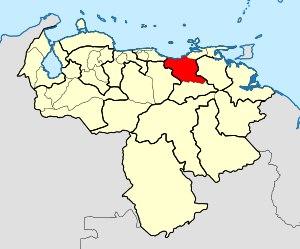
Le diocèse de Barcelona est un diocèse de l'Église catholique au Venezuela, suffragant de l'archidiocèse de Cumaná.